Burns (crater)

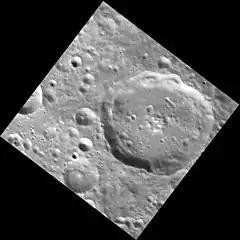
MESSENGER WAC image of Burns

Burns is a crater on Mercury. It has a diameter of 43 kilometers. Its name was adopted by the International Astronomical Union (IAU) in 1985. Burns is named for the Scottish poet Robert Burns, who lived from 1759 to 1796.